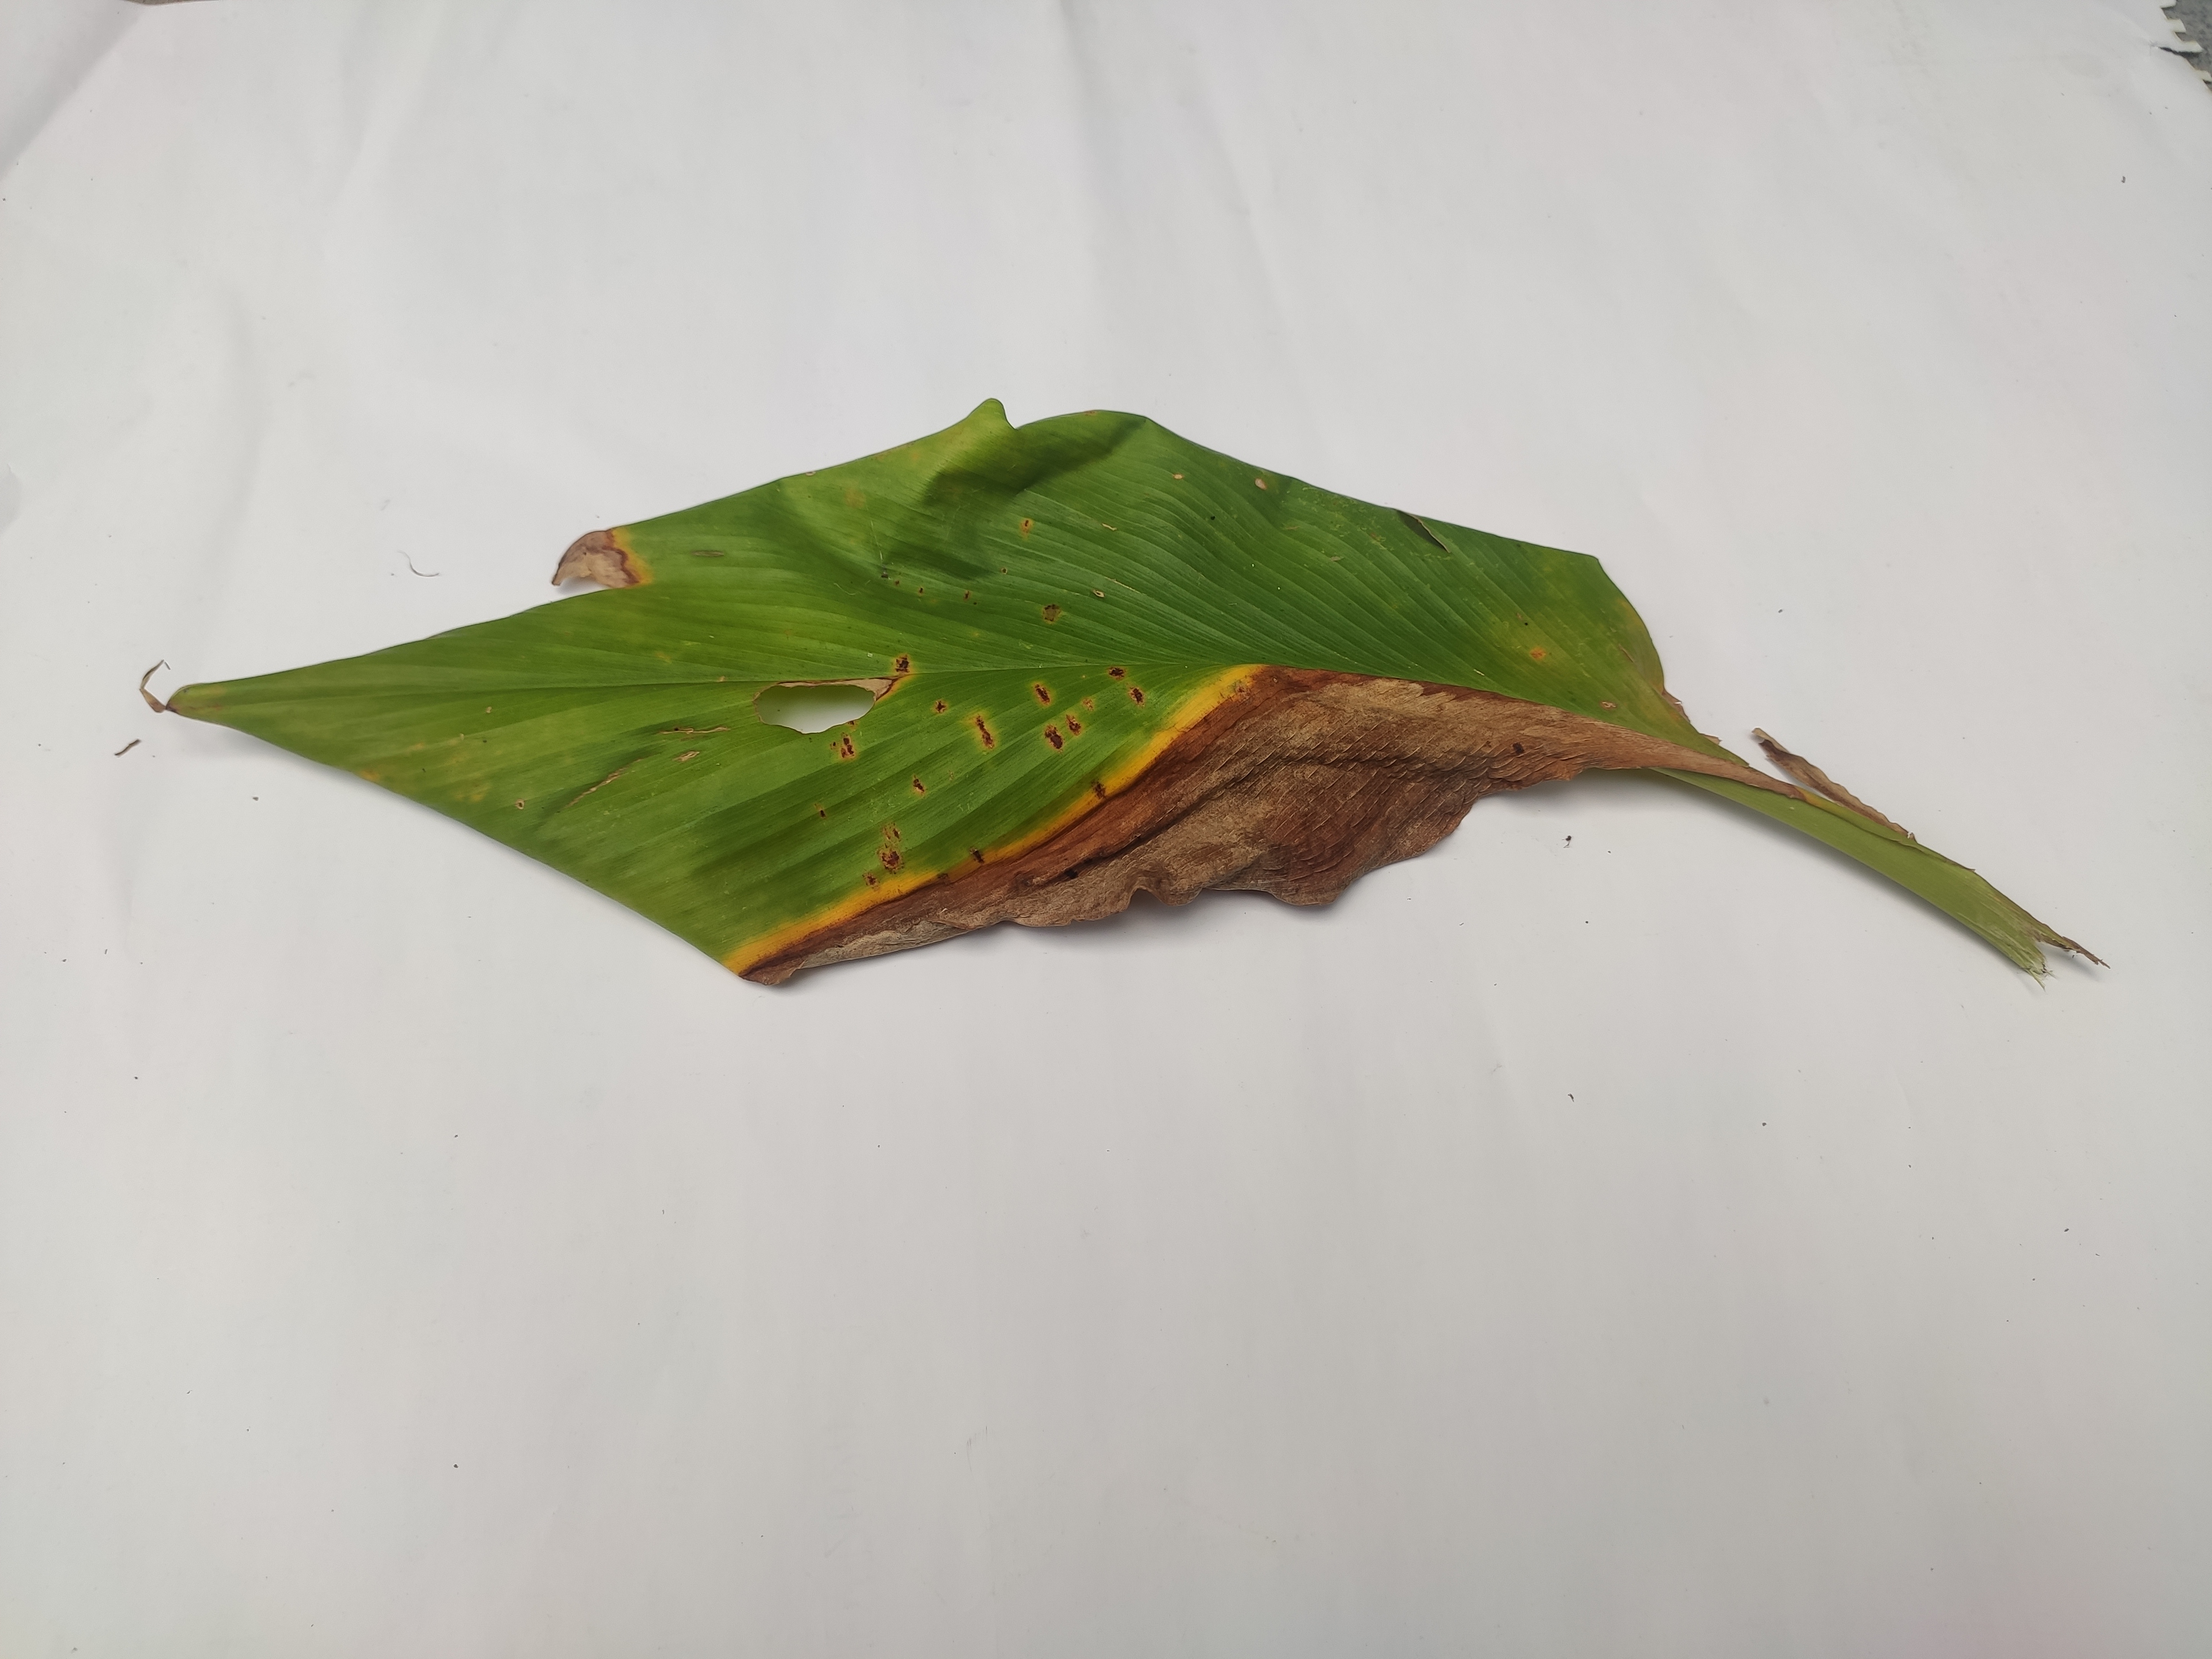
Label: Blotch